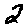
Label: 2